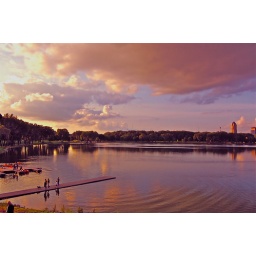
I went for a walk around the lake and the sky presented an opportunity for a picture.